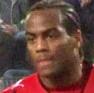
Age: 22